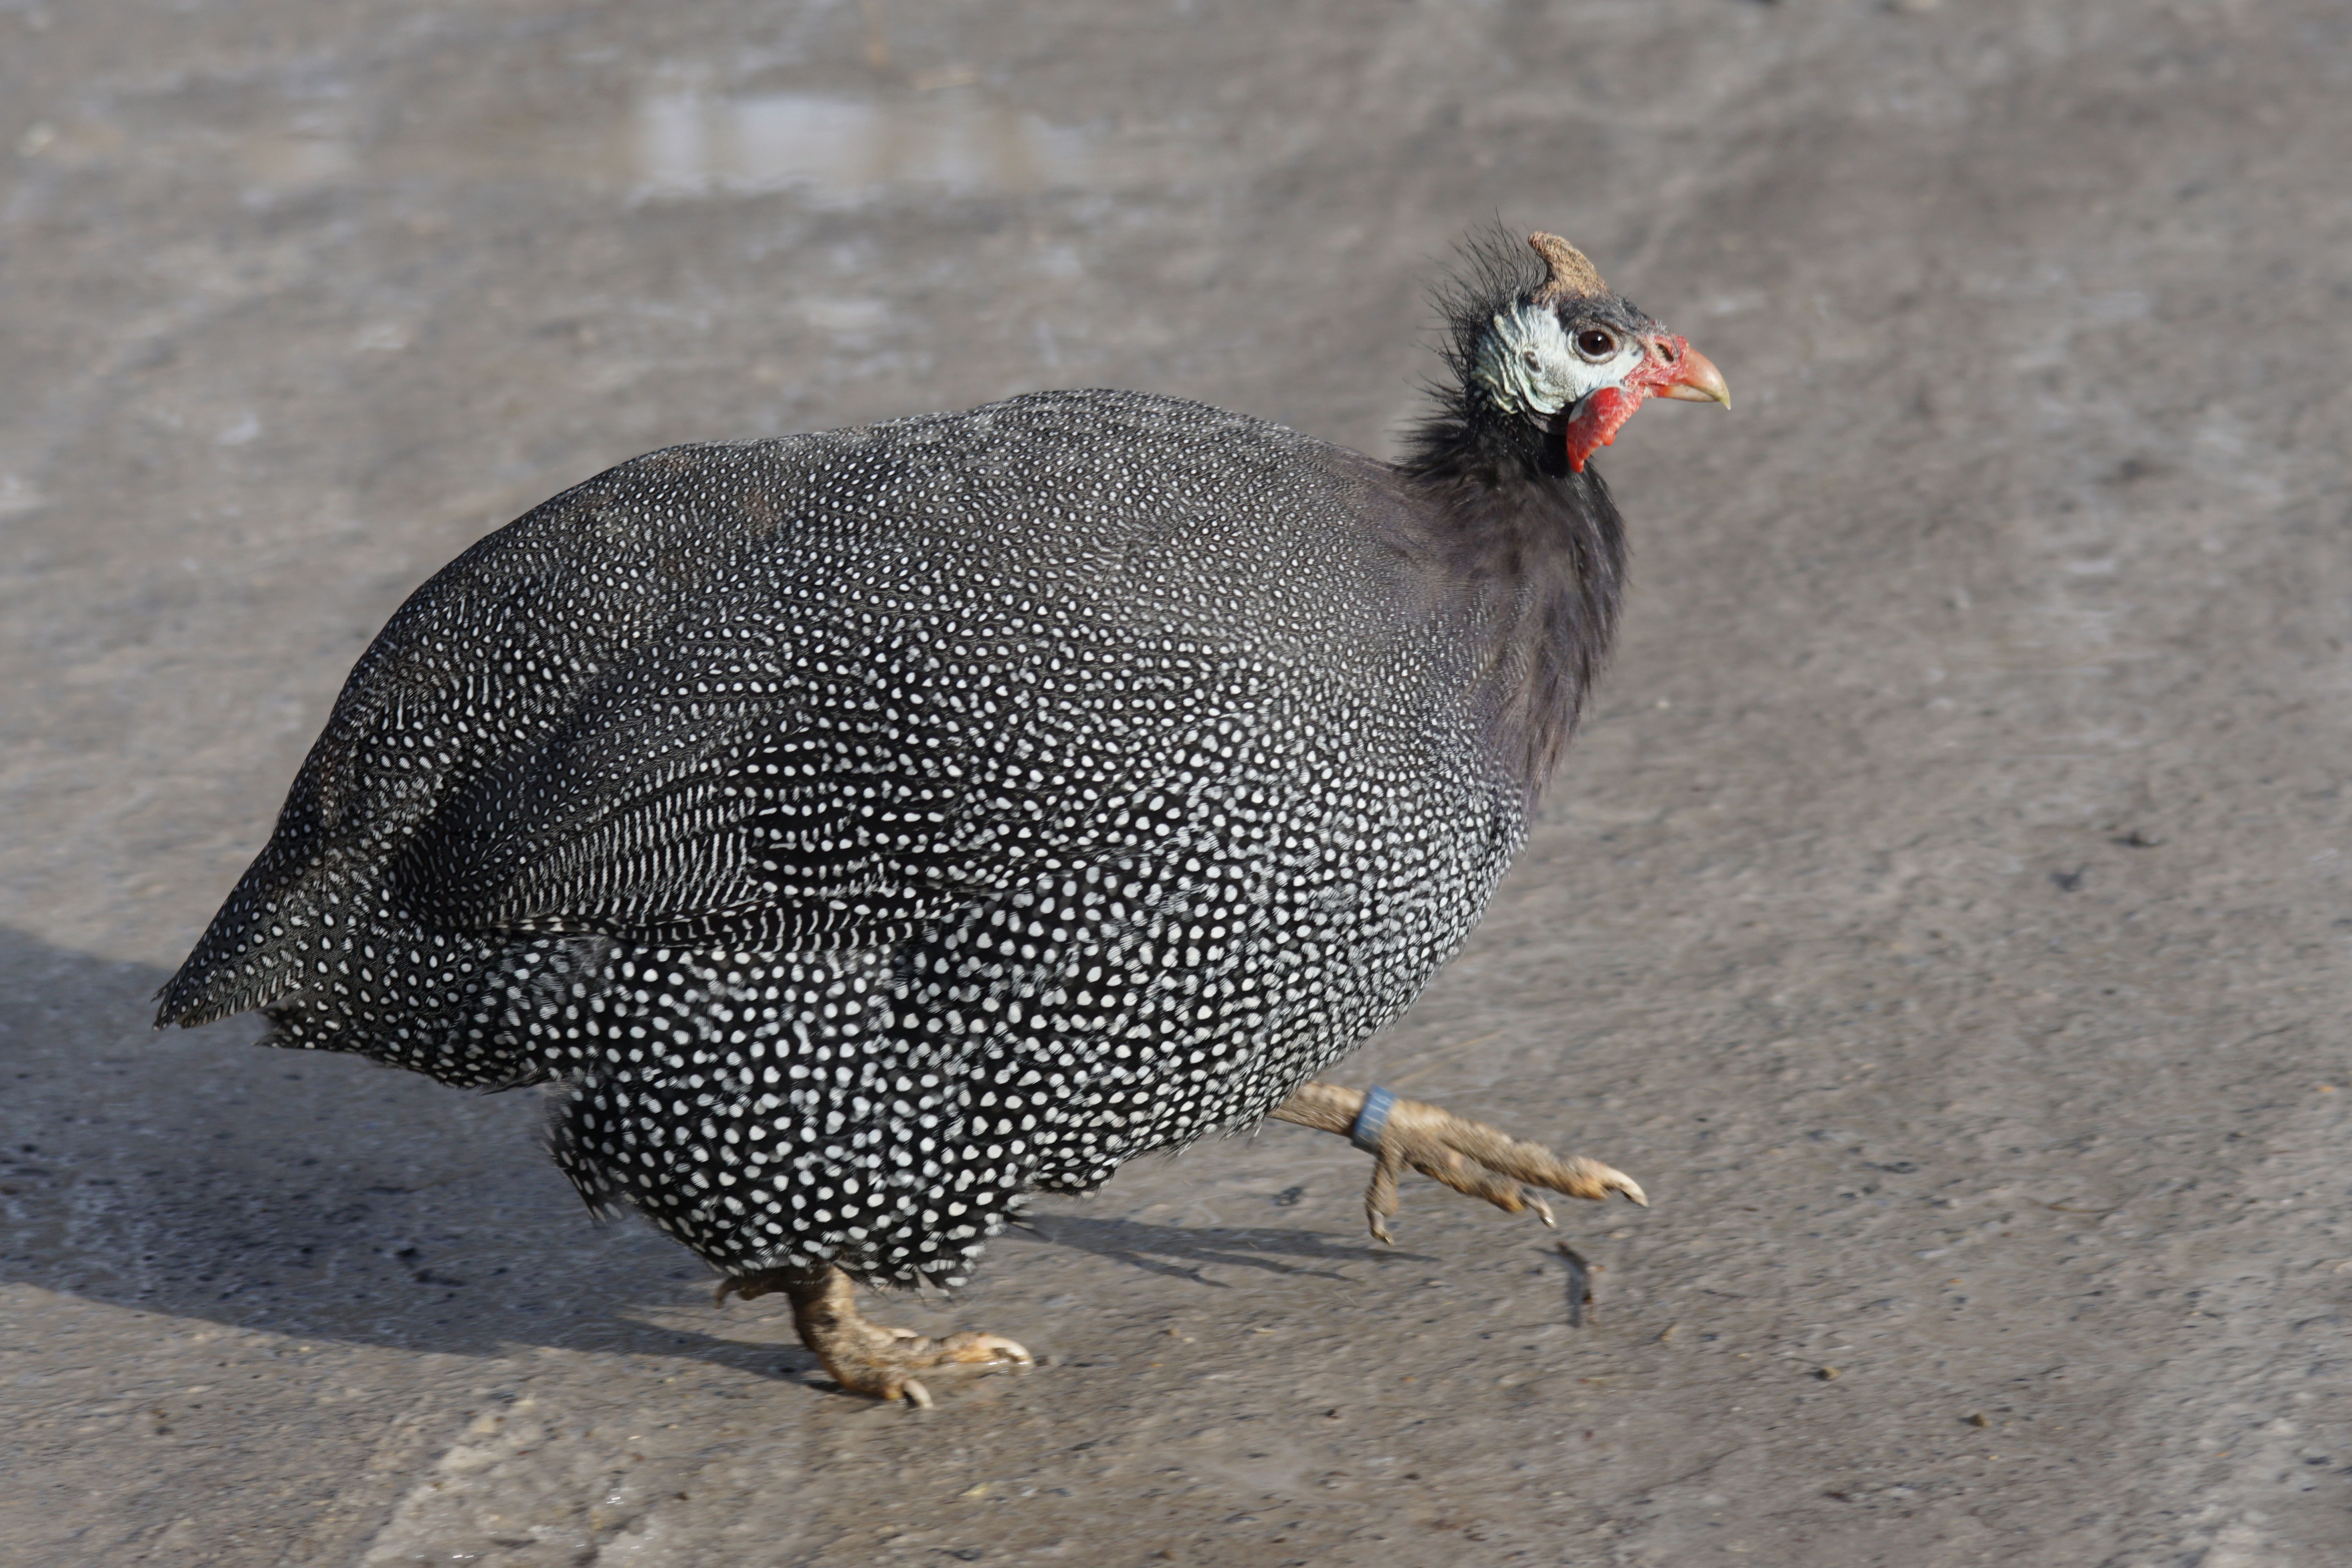
bird, wildlife, beak, fowl, fauna, animals, galliformes, vertebrate, species, scheu, terrestrial vertebrates, wild turkey, guinea fowl